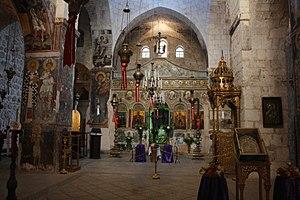
Jérusalem - monastère de la croix, vue intérieure de l'église. עברית: מנזר המצלבה בירושלים, ישראל.
Le monastère de la Croix est un monastère localisé près du quartier de Nayoth à Jérusalem, dans la vallée de la Croix.